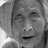
Emotion: neutral